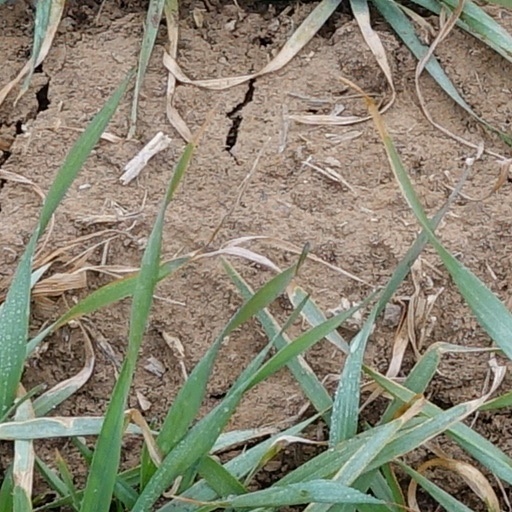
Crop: wheat